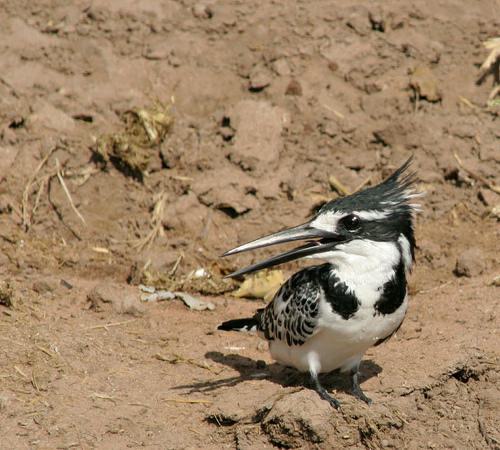
A photo of a pied kingfisher